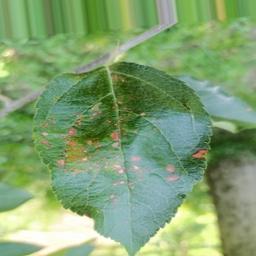
Label: Alternaria